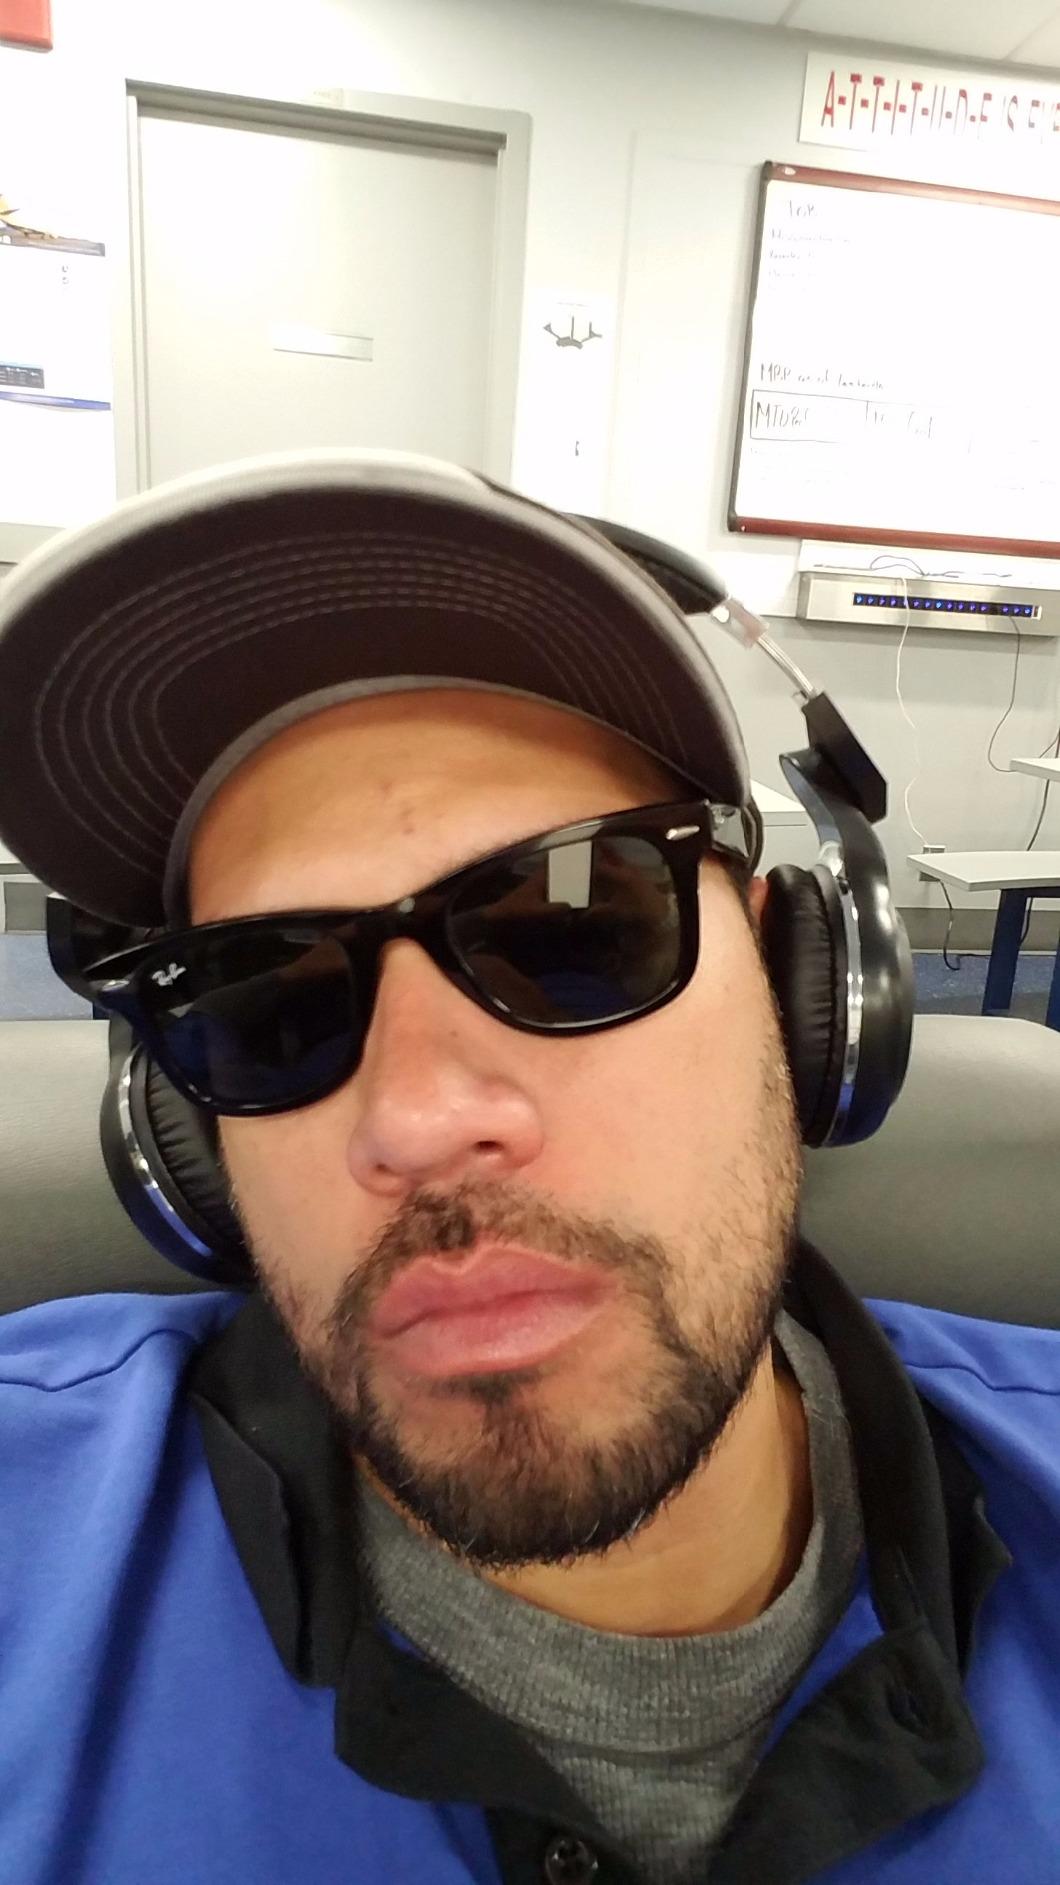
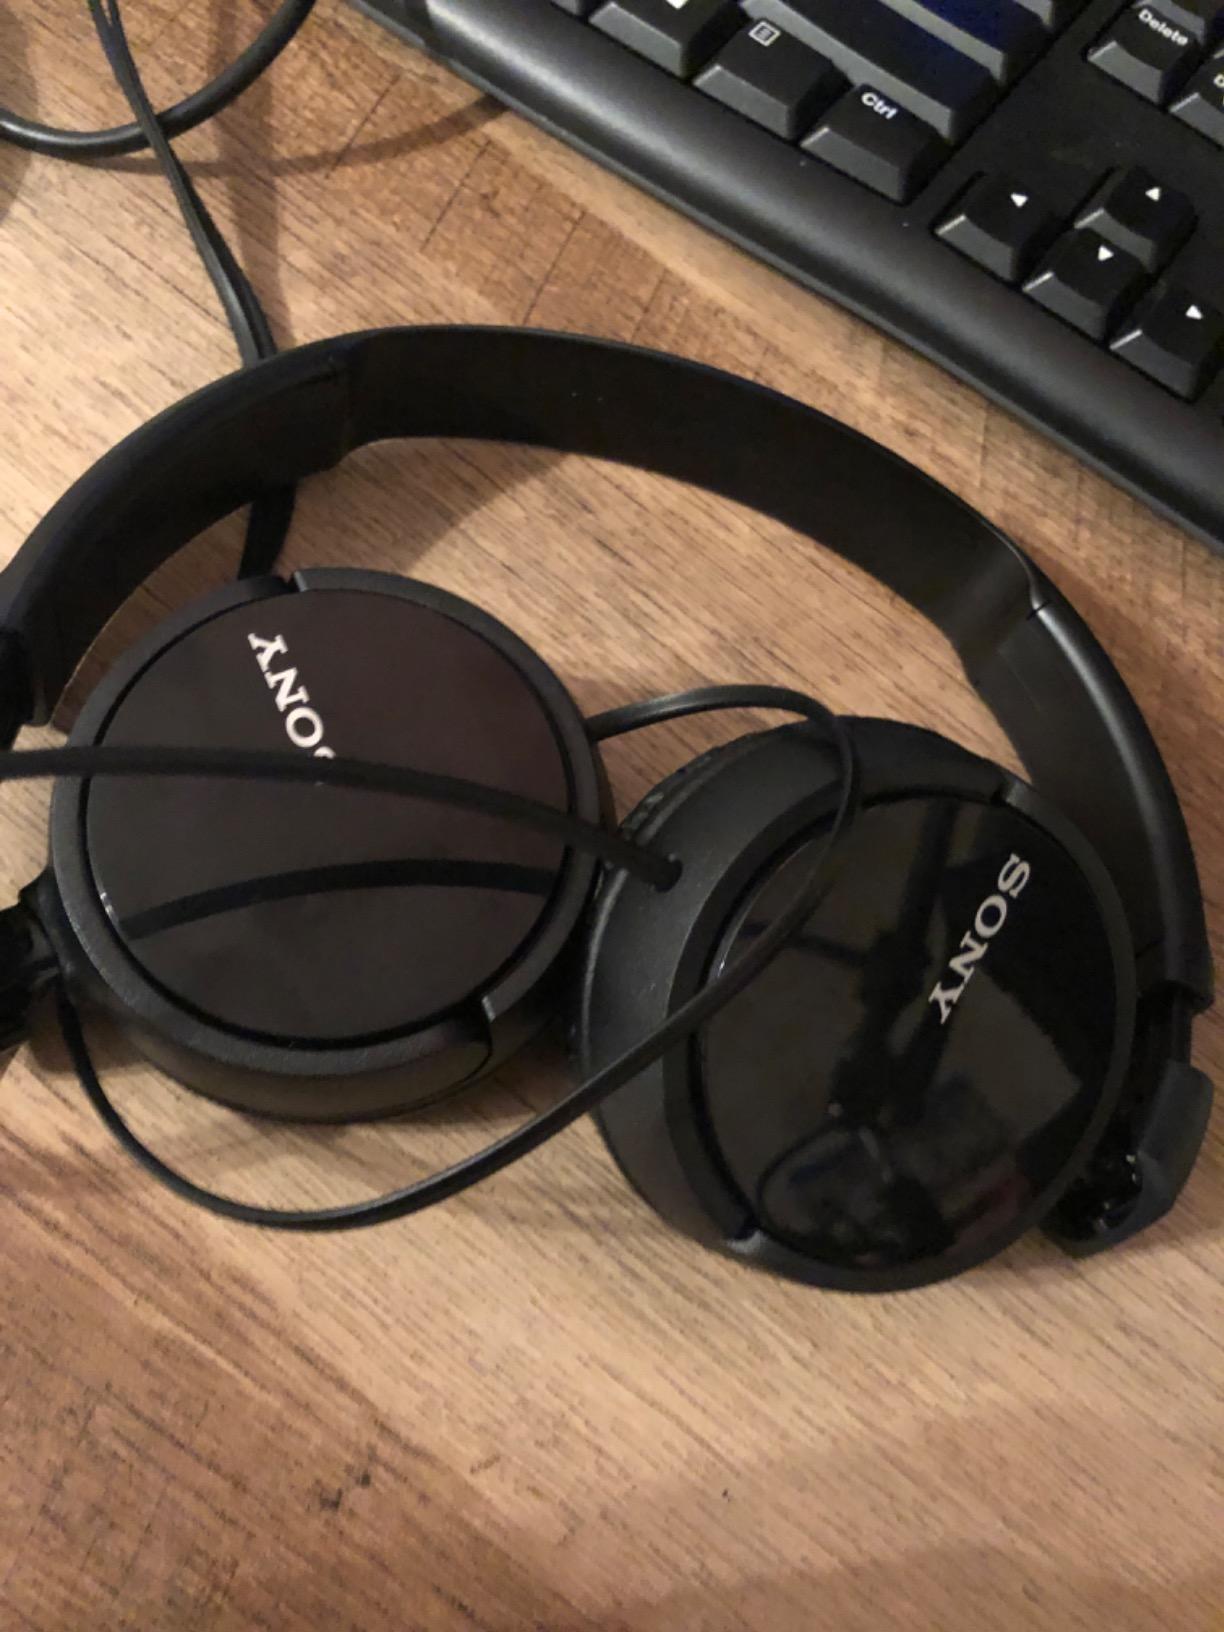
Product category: headphones
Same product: no